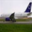
Label: airplane